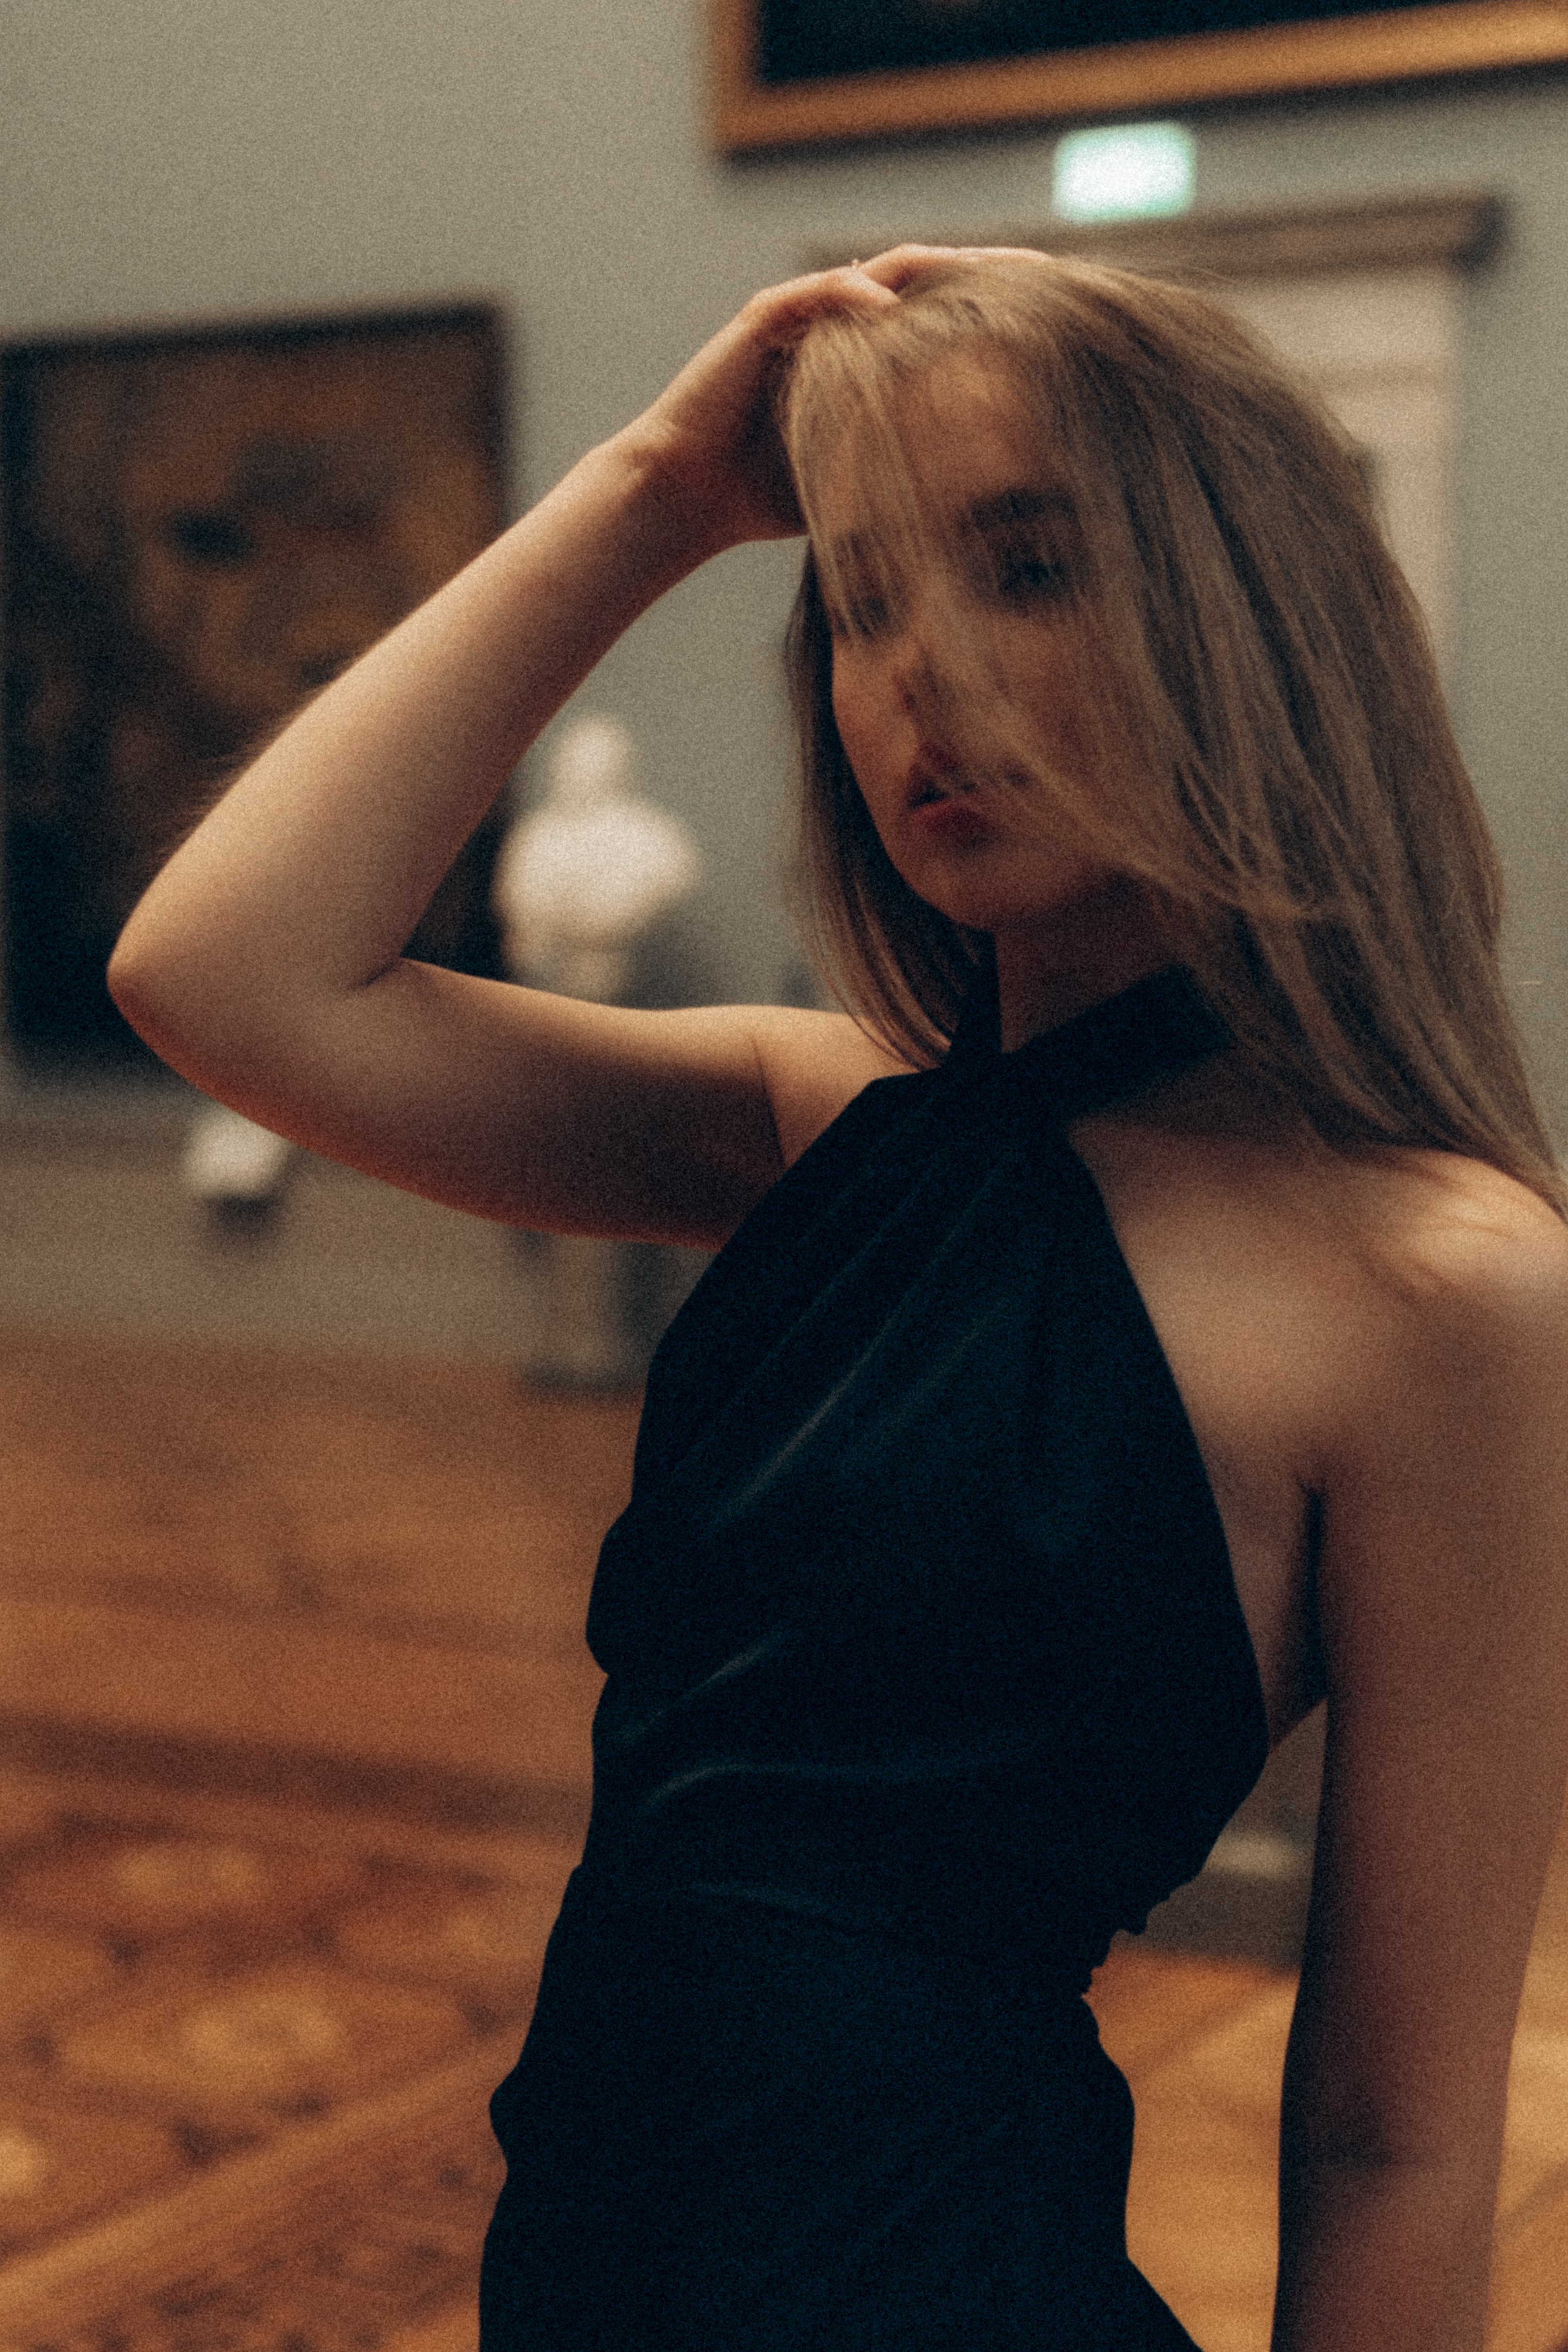
woman, hair, joint, shoulder, flash photography, neck, waist, gesture, elbow, thigh, wood, layered hair, flooring, trunk, long hair, human leg, happy, brown hair, chest, electric blue, blond, abdomen, surfer hair, hardwood, sitting, picture frame, cocktail dress, hair coloring, back, formal wear, bangs, portrait photography, photo shoot, sportswear, fun, fashion model